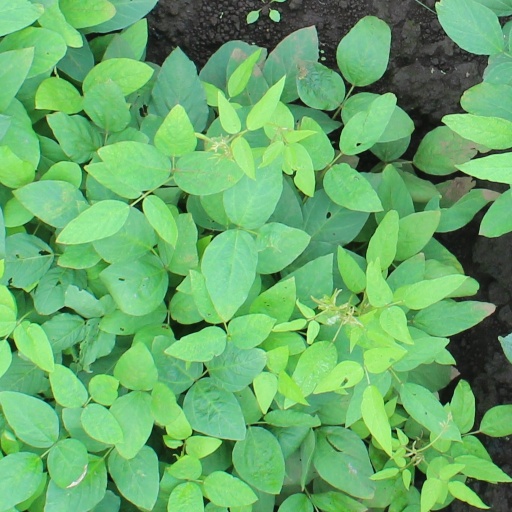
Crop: soybean